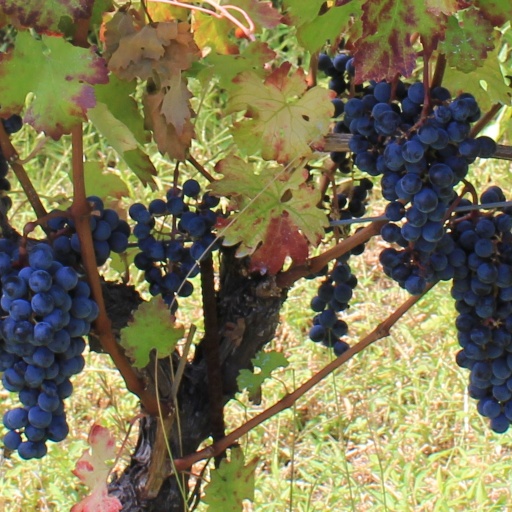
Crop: grape